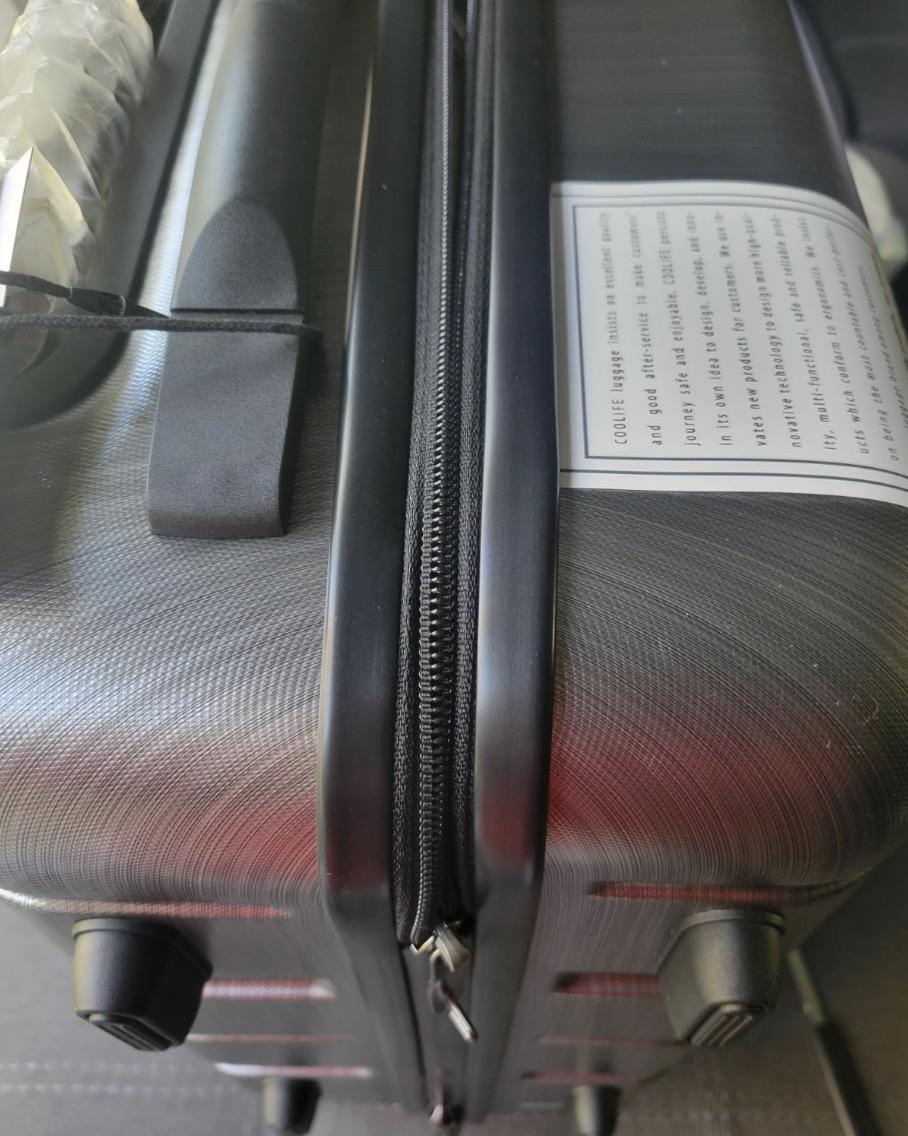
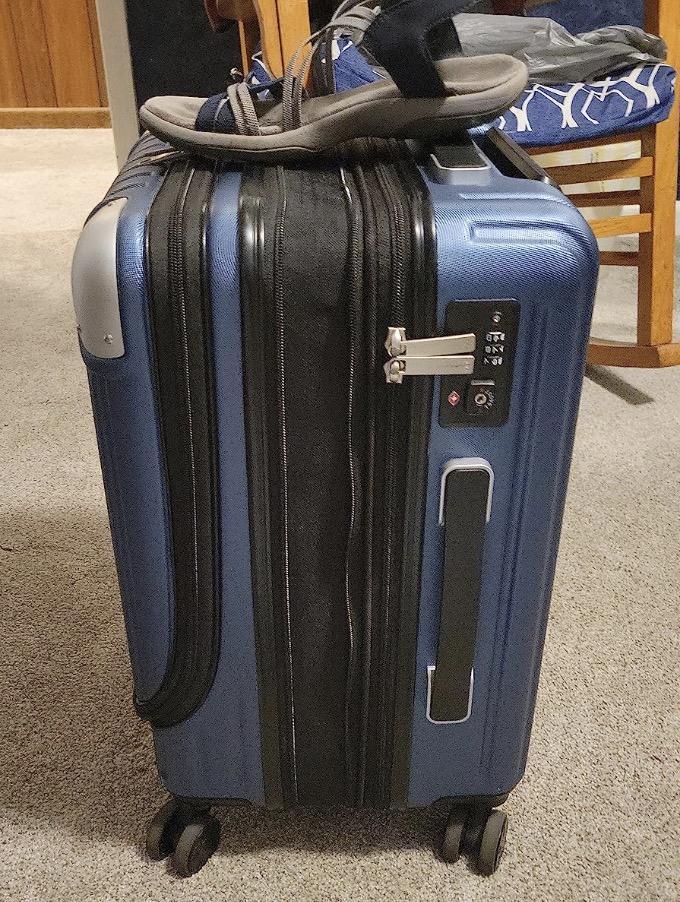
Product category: items_tea
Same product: no